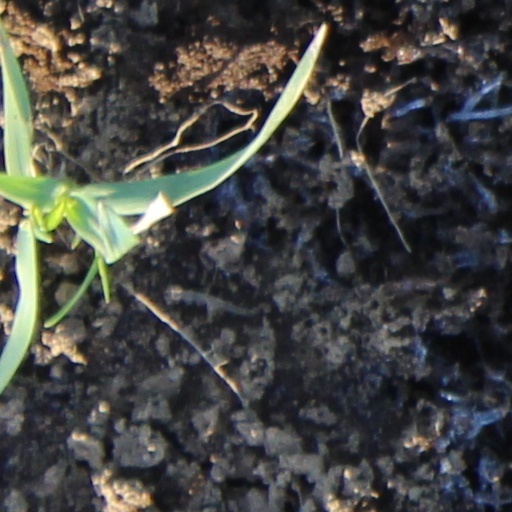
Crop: wheat